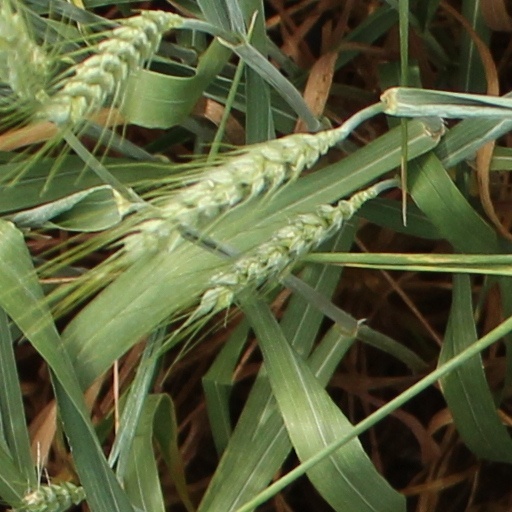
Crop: wheat